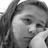
Emotion: neutral